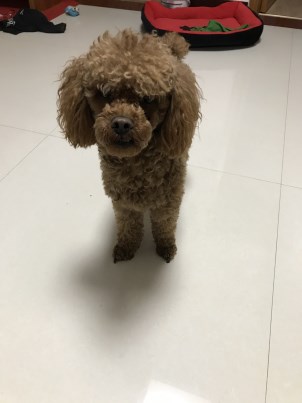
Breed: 7449-n000128-teddy